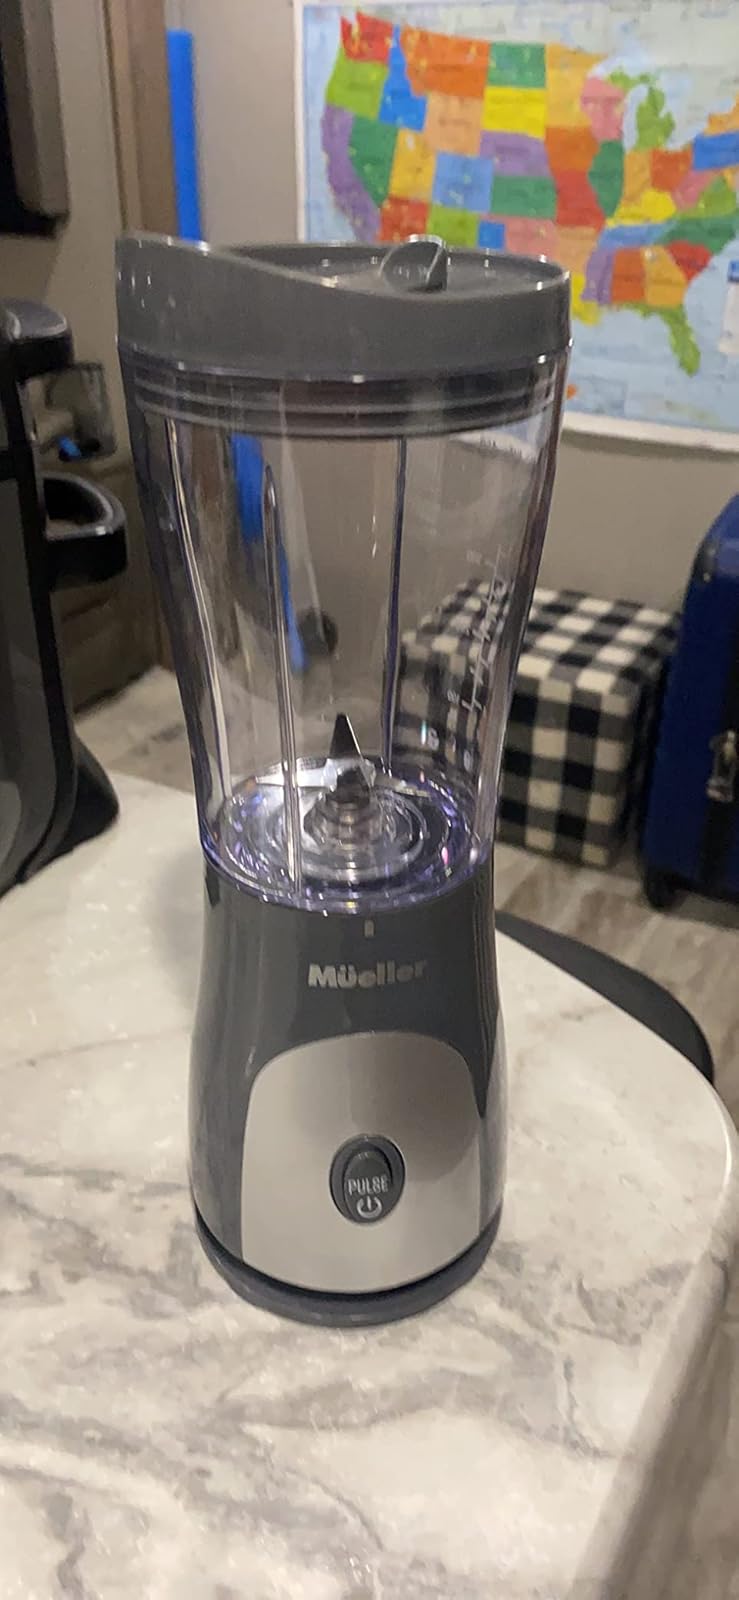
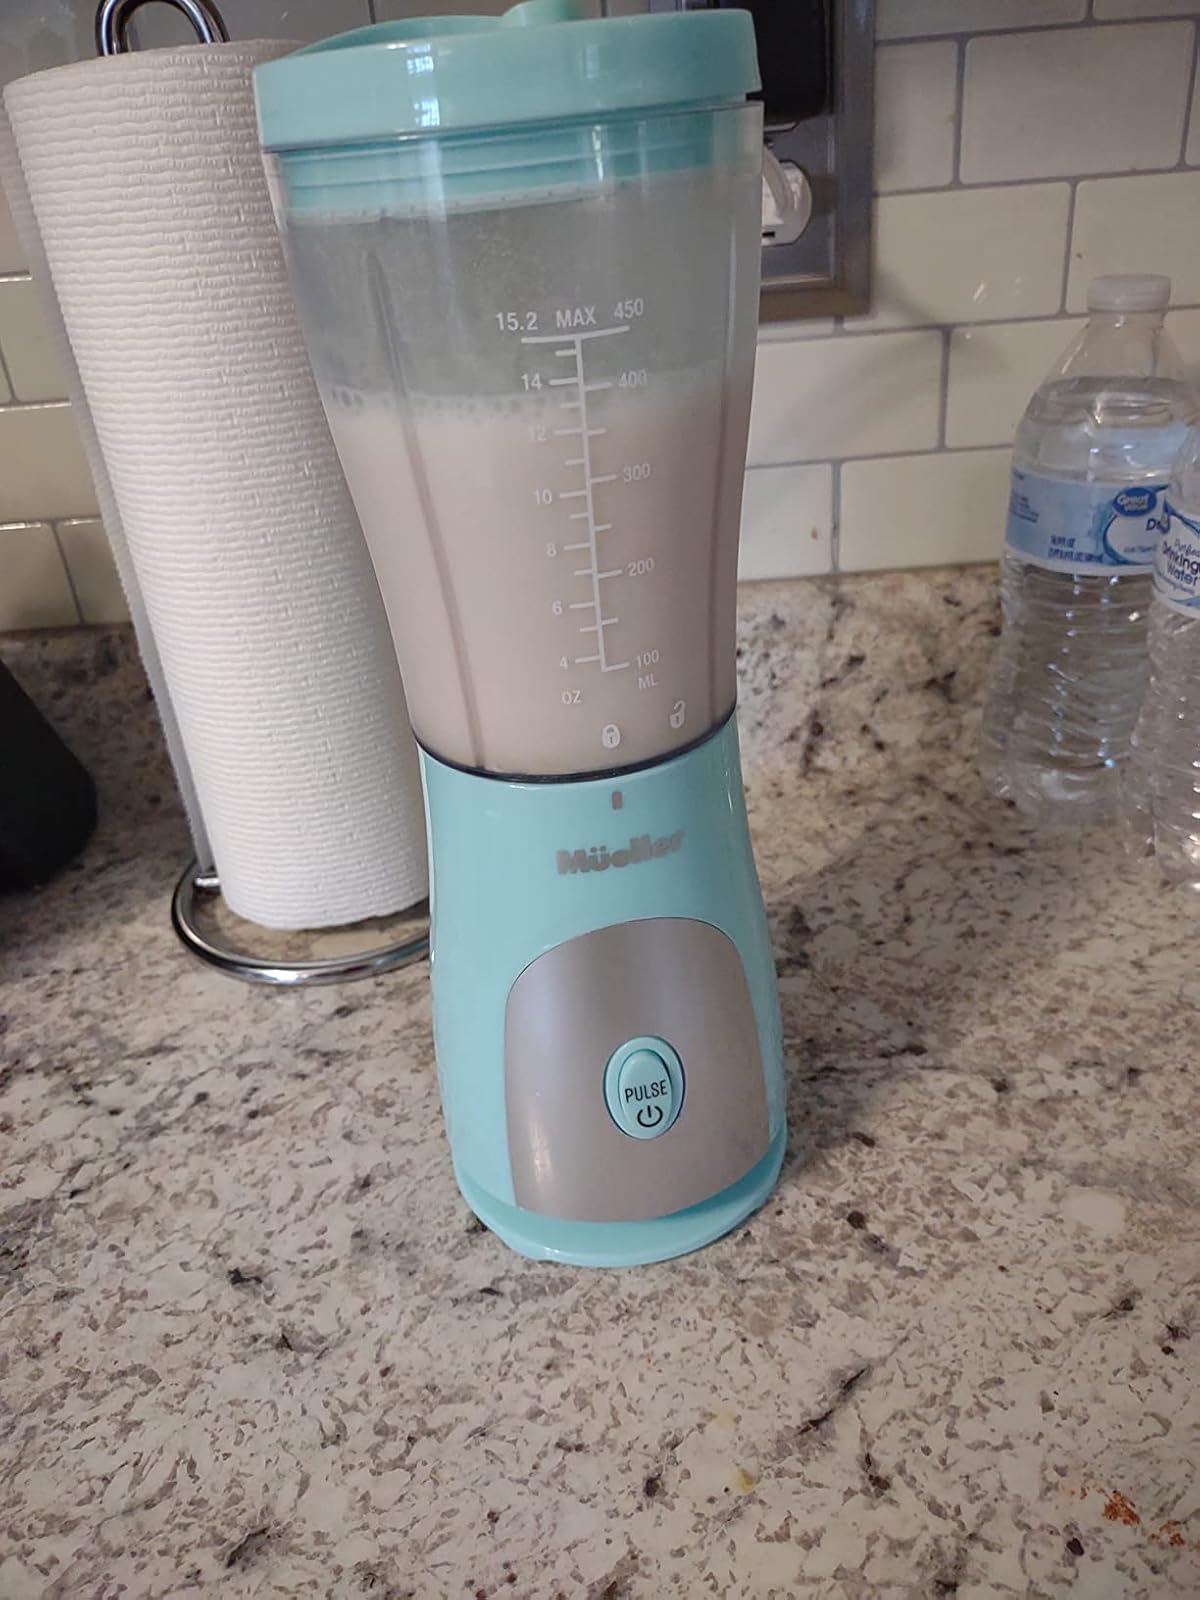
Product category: items_blender
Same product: no